Michael Nicosia

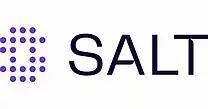

In 2015, Nicosia and Roey Eliyahu met and joined forces to co-found Salt Security, a Palo Alto-based SaaS security company, in April 2016. Eliyahu is the current Salt CEO while Nicosia holds the position of COO. Salt Security is the exclusive holder of the granted patent for using AI to detect and thwart API attacks. The patented API protection platform stands as the sole trademarked API security solution, integrating cloud-scale big data with well-established machine learning and AI capabilities.